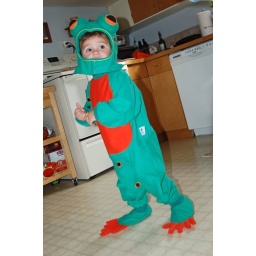
Sam, slipping around the kitchen in his tree frog costume last October